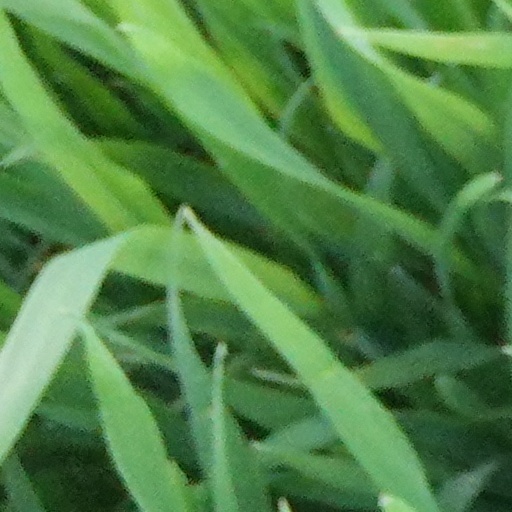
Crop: wheat